Portland, Oregon

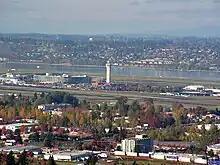
Portland International Airport

Portland sports fans are characterized by their passionate support. The Trail Blazers sold out every home game between 1977 and 1995, a span of 814 consecutive games, the second-longest streak in American sports history. The Timbers joined MLS in 2011 and have sold out every home match since joining the league, a streak that has now reached 70+ matches. The Timbers season ticket waiting list has reached over 10,000, the longest waiting list in MLS. In 2015, they became the first team in the Northwest to win the MLS Cup. Player Diego Valeri marked a new record for fastest goal in MLS Cup history at 27 seconds into the game.